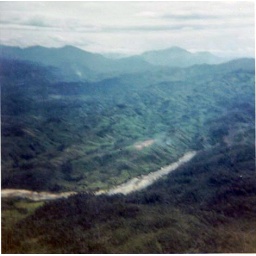
View of Mountains, and jungle rolling hills and vallys river bed as seen by me from my door gunner seat.